River Tamar

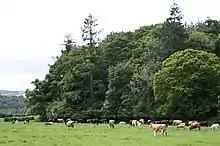
Cattle pasture near Horsebridge

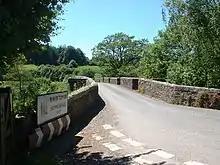
The Horsebridge, built in 1437, is still used by motor traffic.

The total length of the tidal river (which, like other tidal waters in England, has public right of navigation) is . The normal tidal limit (noted on Ordnance Survey maps as 'NTL') is a weir just downstream of the village of Gunnislake. Waterborne traffic through the Hamoaze is controlled by the Queen's Harbour Master for Plymouth, who is responsible for managing navigation along the entire tidal Tamar. The Royal Navy has one of its three main naval bases at Devonport, situated on the Hamoaze, upstream of which the river is now used largely by recreational craft. Excursions operate (April to October only) on the river between Plymouth and Calstock; excursions used to operate as far as Morwellham Quay, but were suspended indefinitely in 2016. A passenger ferry also operates April to October between Cotehele Quay and Calstock.